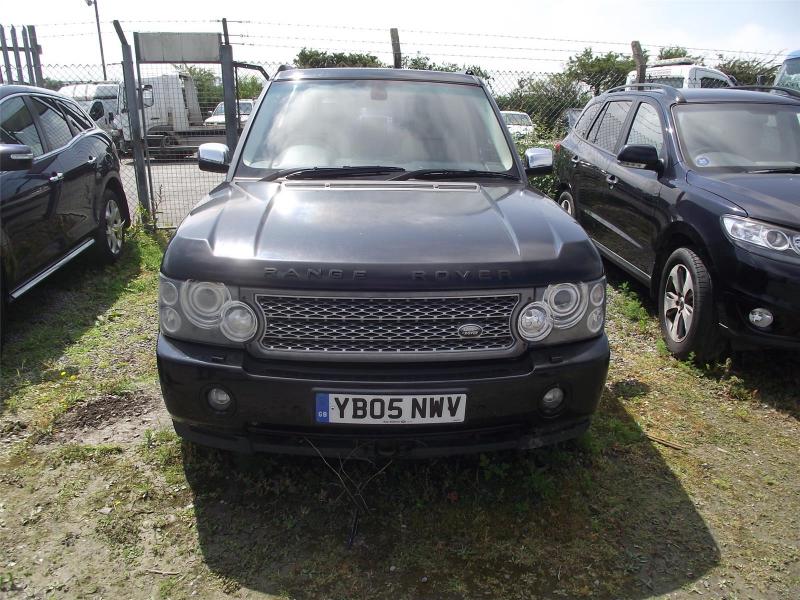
Aucun dommage détecté.
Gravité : aucun